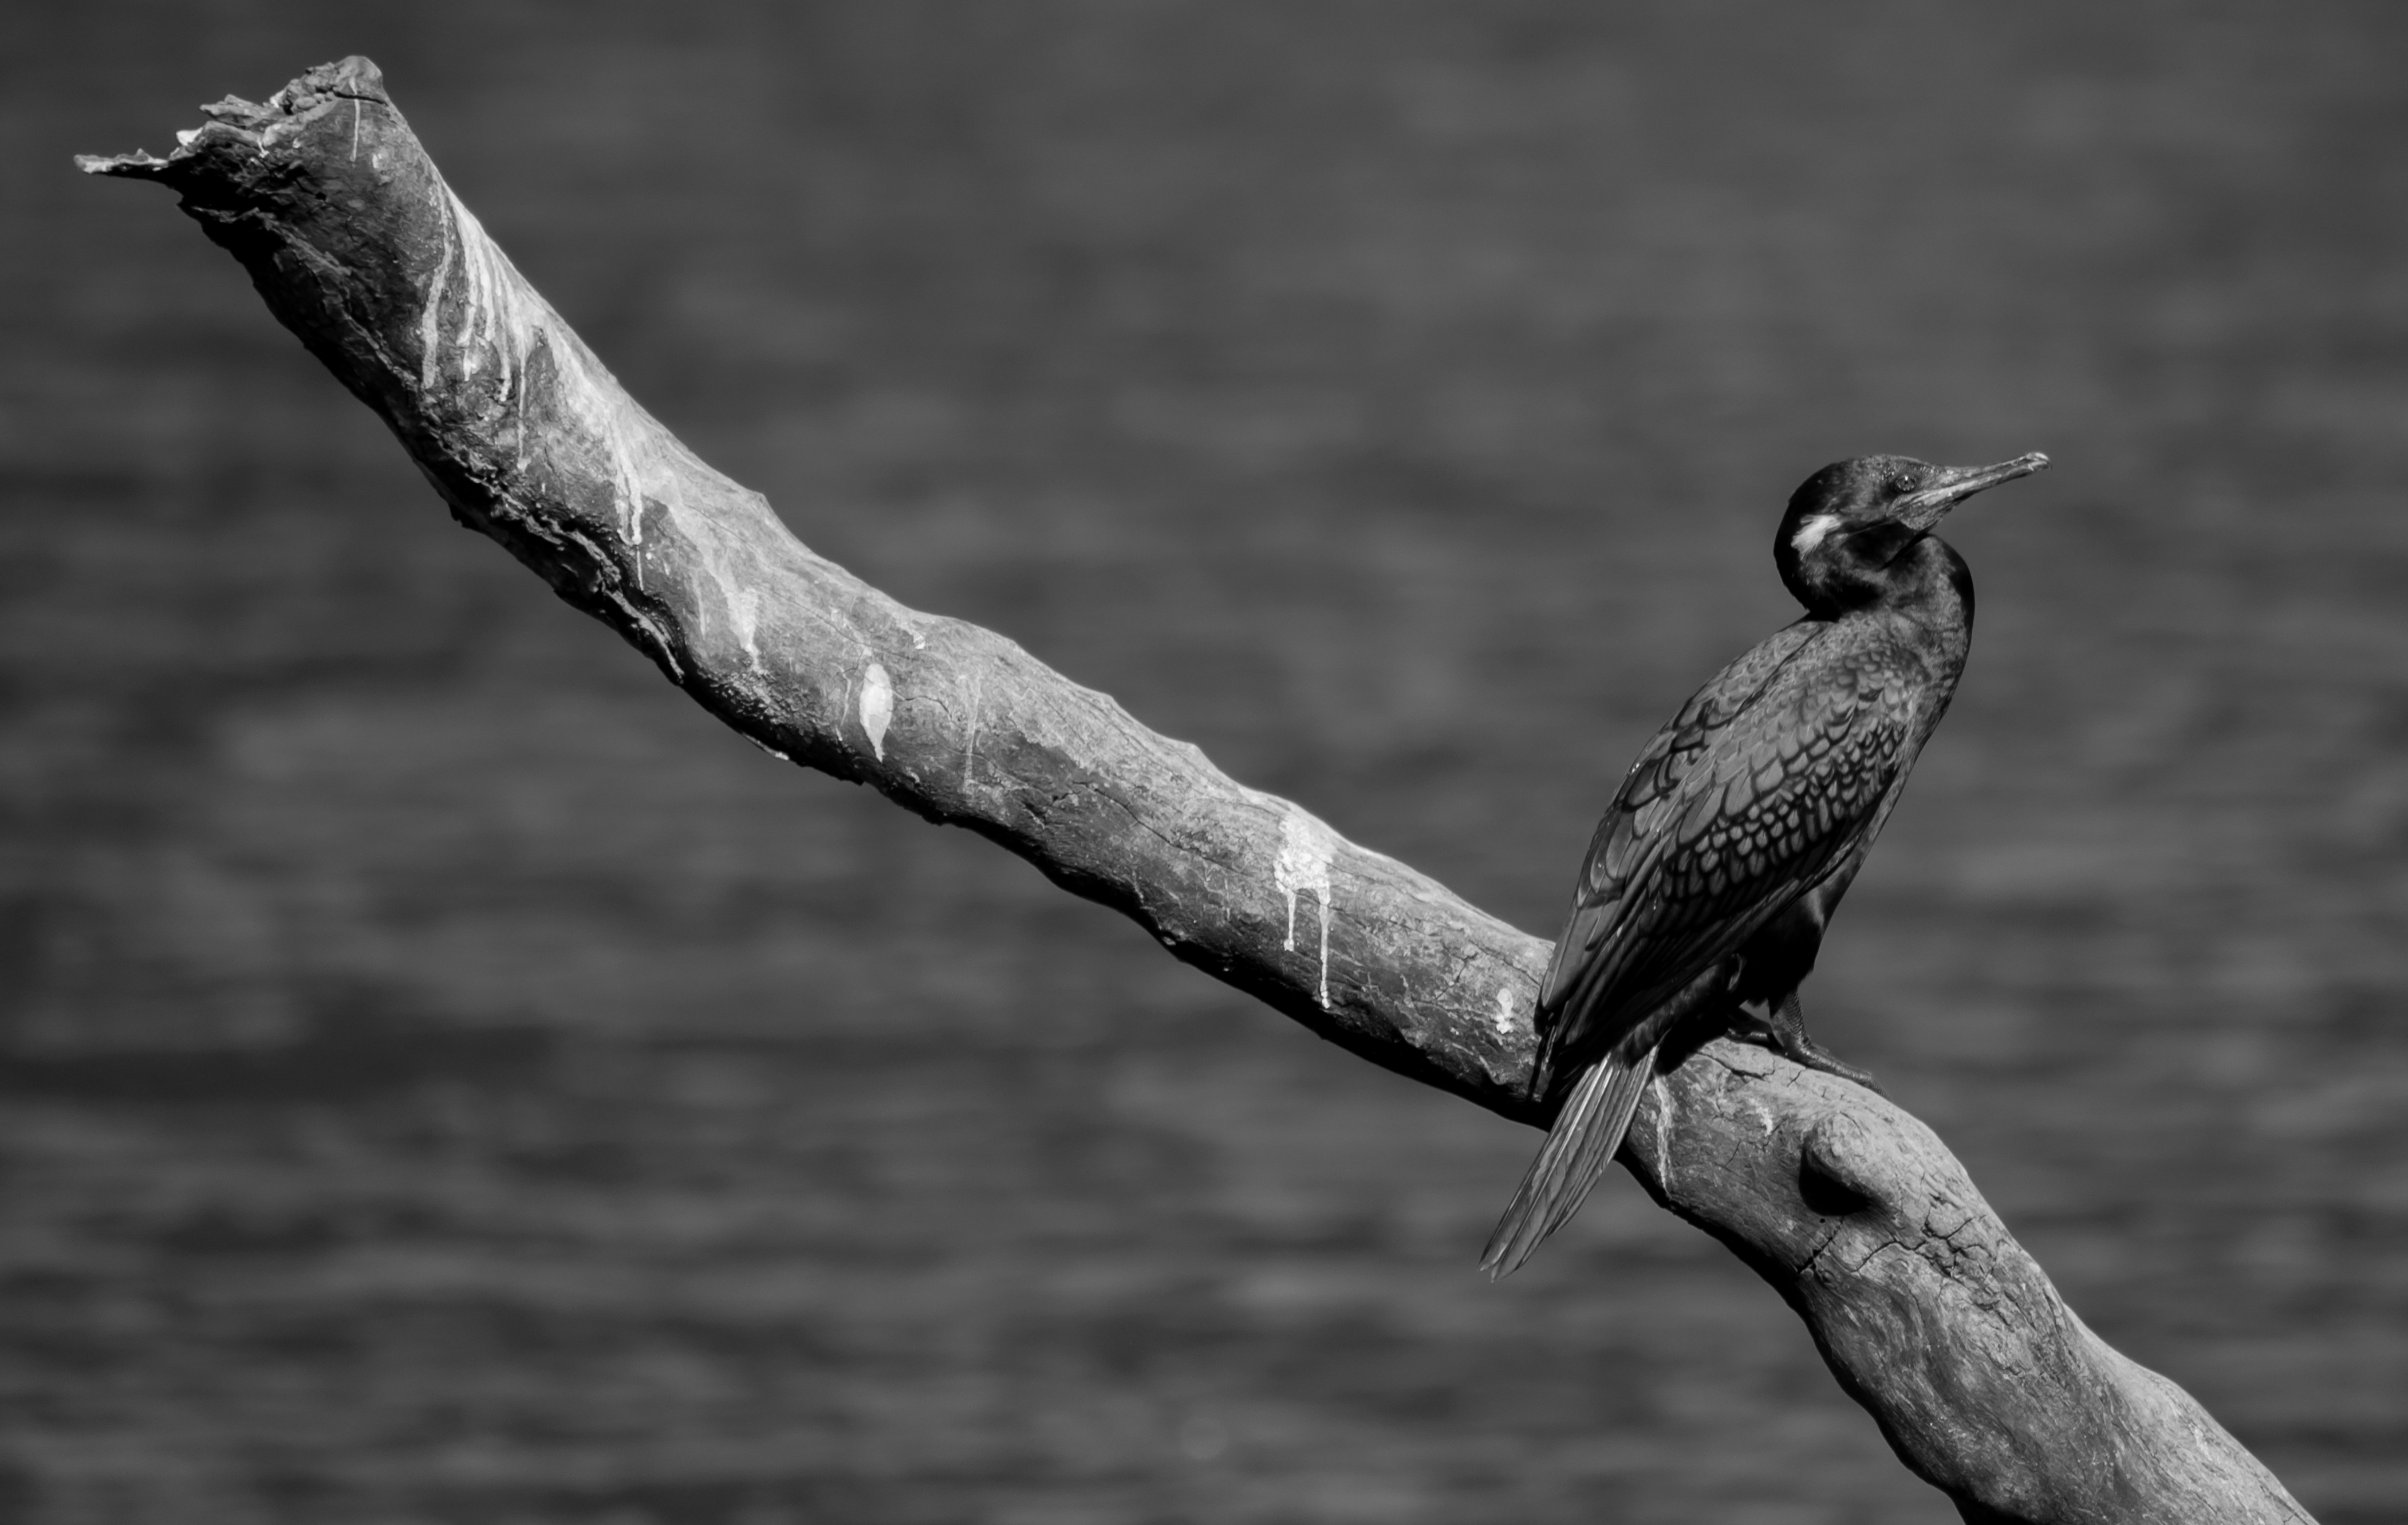
nature, branch, bird, wing, black and white, white, animal, wildlife, beak, black, monochrome, season, fauna, close up, vertebrate, monochrome photography, perching bird